Sidi Amar Kammoun Mosque

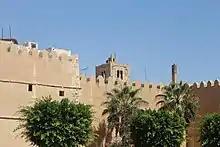
Minaret of the mosque from the outside of the medina

The first part of the mosque was built in 1630 following the orders of Mourad Bey. The minaret was added later by the saint Sidi Amar Kammoun himself in 1659.